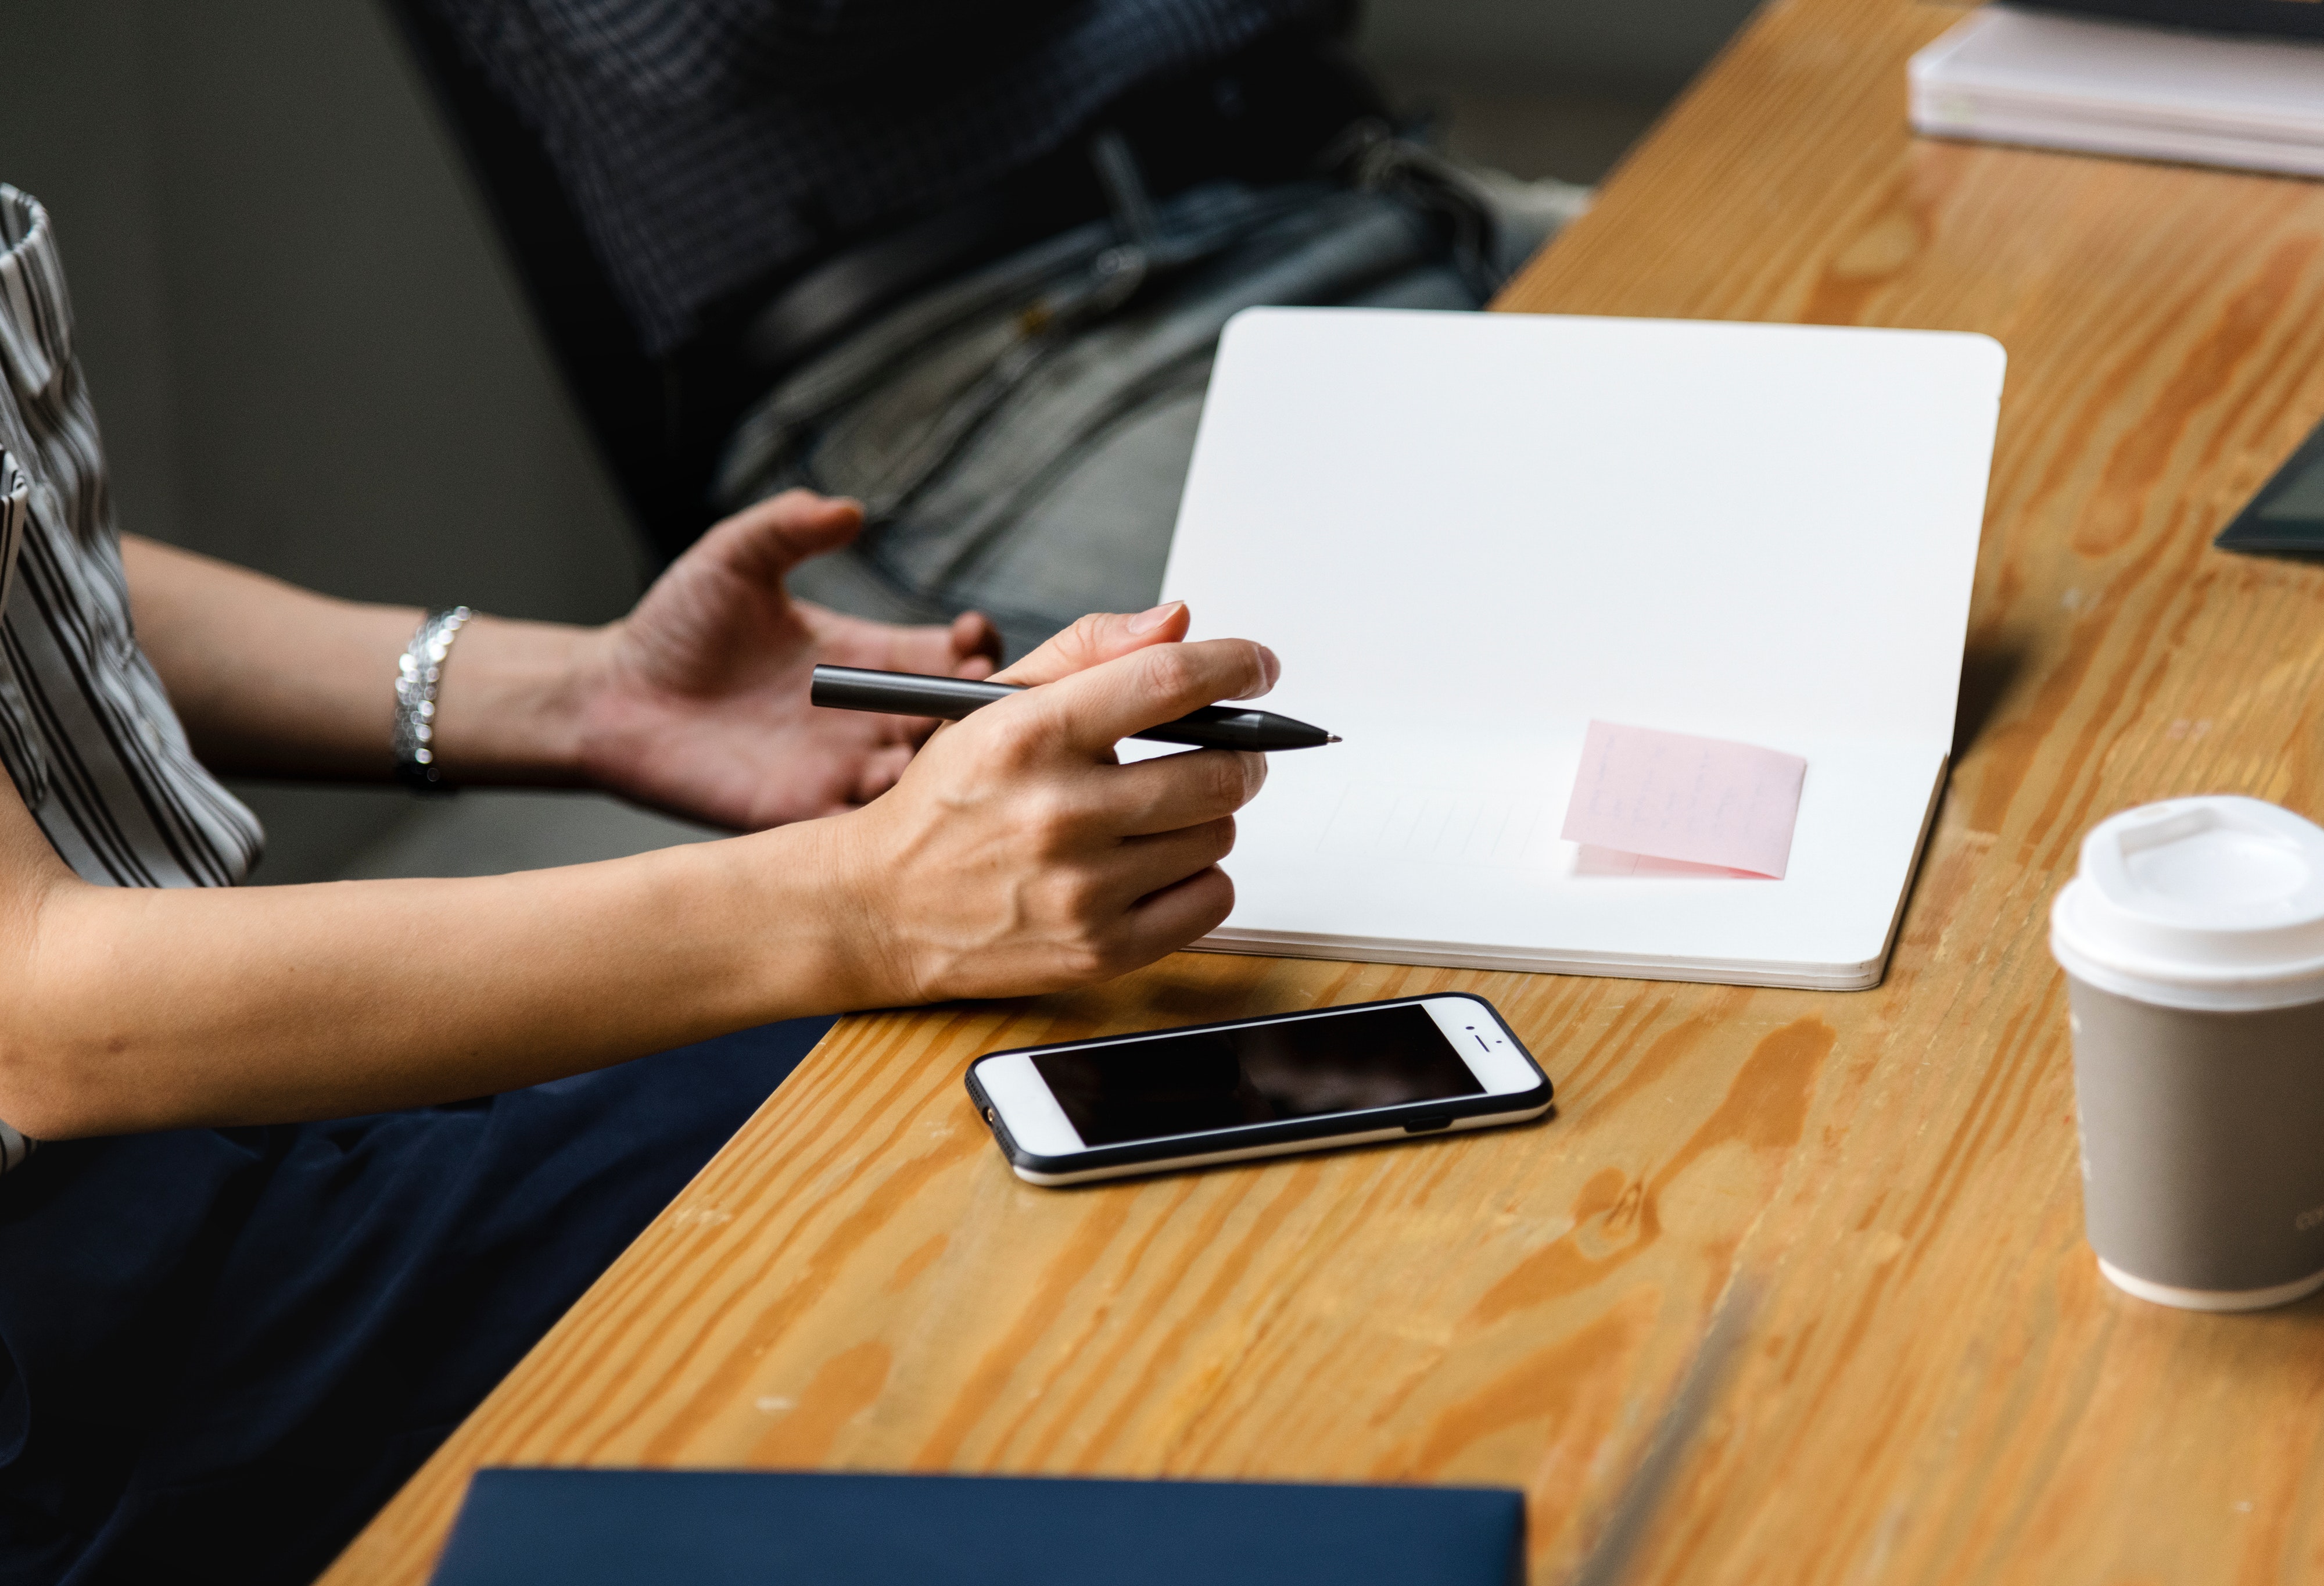
gadget, technology, hand, electronic device, design, finger, desk, table, furniture, ipad, wrist